Beam waveguide antenna

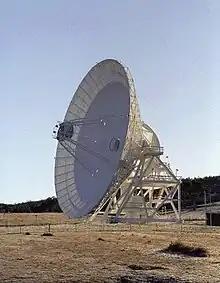
34-meter beam waveguide antenna at NASA's Deep Space Communications Complex site outside Madrid, Spain, part of the NASA Deep Space Network.

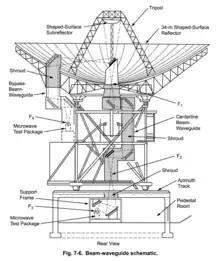
Beam Waveguide Antenna Schematic

Beam waveguide antennas are used in large radio telescopes and satellite communication stations as an alternative to the most common parabolic antenna design, the conventional "front fed" parabolic antenna. In front feed, the antenna feed, the small antenna that transmits or receives the radio waves reflected by the dish, is suspended at the focus, in front of the dish. However, this location causes a number of practical difficulties. In high performance systems, complex transmitter and receiver electronics must be located at the feed antenna. This feed equipment usually requires high maintenance; some examples are water cooling for transmitters and cryogenic cooling for sensitive receivers. With the large dishes used in these systems, the focus is high off the ground, and servicing requires cranes or scaffolds, and outdoor work with delicate equipment high off the ground. Furthermore, the feeds themselves have to be designed to handle outdoor conditions such as rain and large temperature swings, and to work while tipped at any angle.